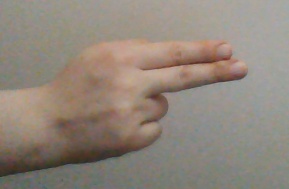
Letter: ain